Alloxylon flammeum

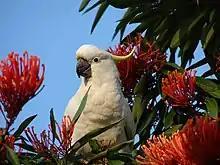
Sulphur-crested cockatoo in foliage

Although it is not widely cultivated, "Alloxylon flammeum" has proven to be by far the most hardy and adaptable (as well as the showiest) member of the genus "Alloxylon", and has been grown successfully in as cool a climate as Victoria. It does best in a well-drained soil rich in organic material but low in phosphorus with some shelter when young. Applying mulch to the soil around the plant and extra water in dry spells is beneficial. Fertilisers high in phosphorus content can damage the plant, though fertilisers specifically for Australian native plants can be used. Yellowing of new leaves may indicate chlorosis from iron deficiency and can be remedied with iron chelate or iron sulphate. Its flowers attract birds to gardens. A large tree grows in the Royal Botanic Gardens in Sydney. It is thought that there are more plants in cultivation than there are in the wild.